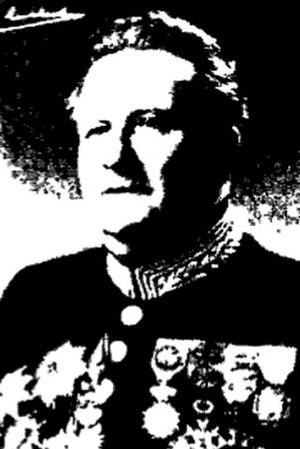
Jef Vandemeulebroek, bourgmestre de Bruxelles de 1939 à 1956
Frédéric Joseph Vandemeulebroek est un homme politique libéral belge. Il a été bourgmestre de Bruxelles entre 1939 et 1956.